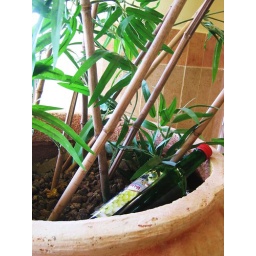
liquor bottle in potted plant at Masada hostel